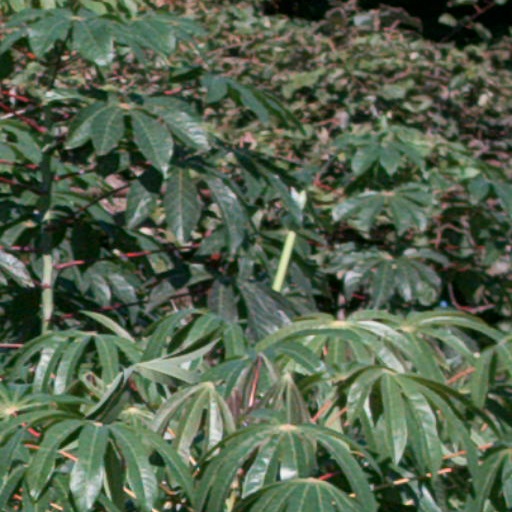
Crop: cassava